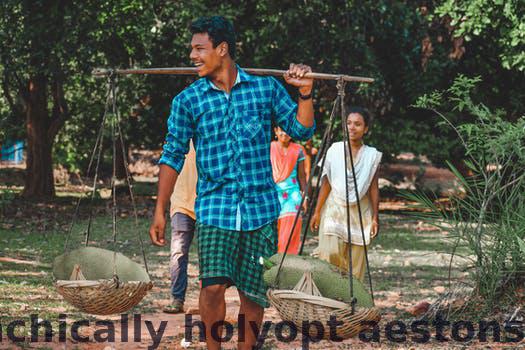
Label: Watermark